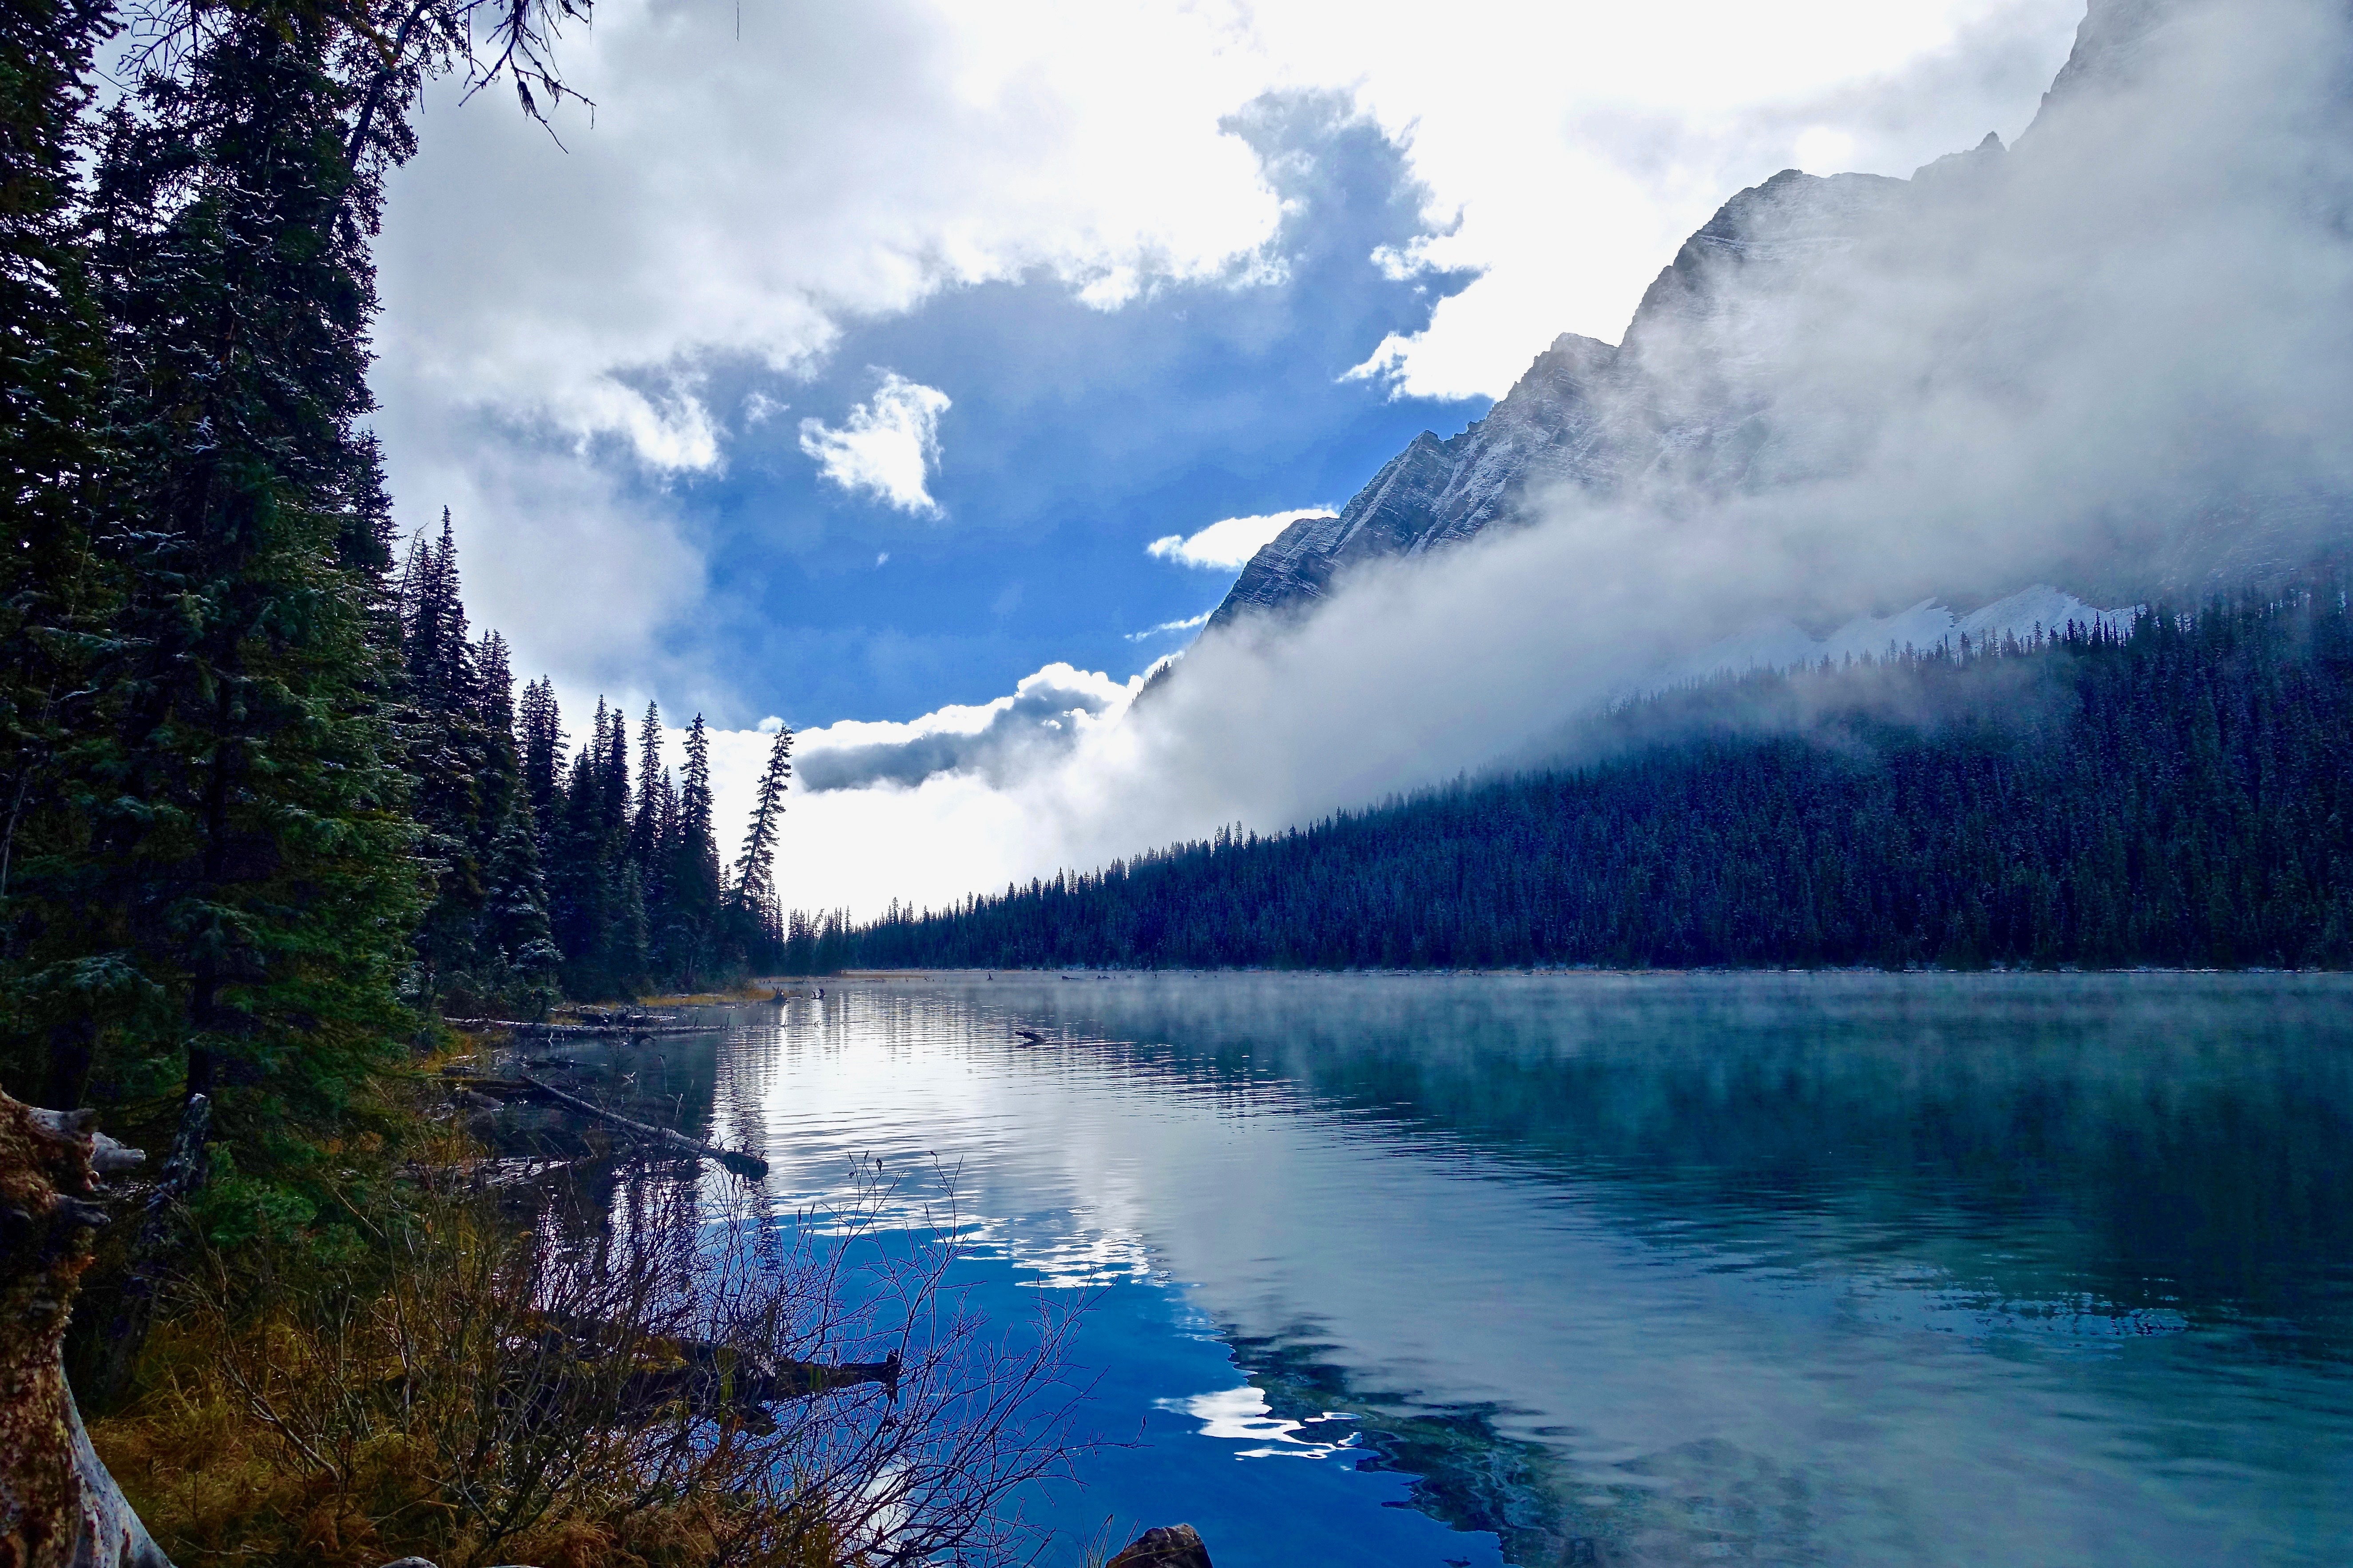
landscape, water, nature, wilderness, mountain, cloud, fog, mist, sunlight, morning, lake, river, mountain range, reflection, reservoir, body of water, loch, atmospheric phenomenon, mountainous landforms